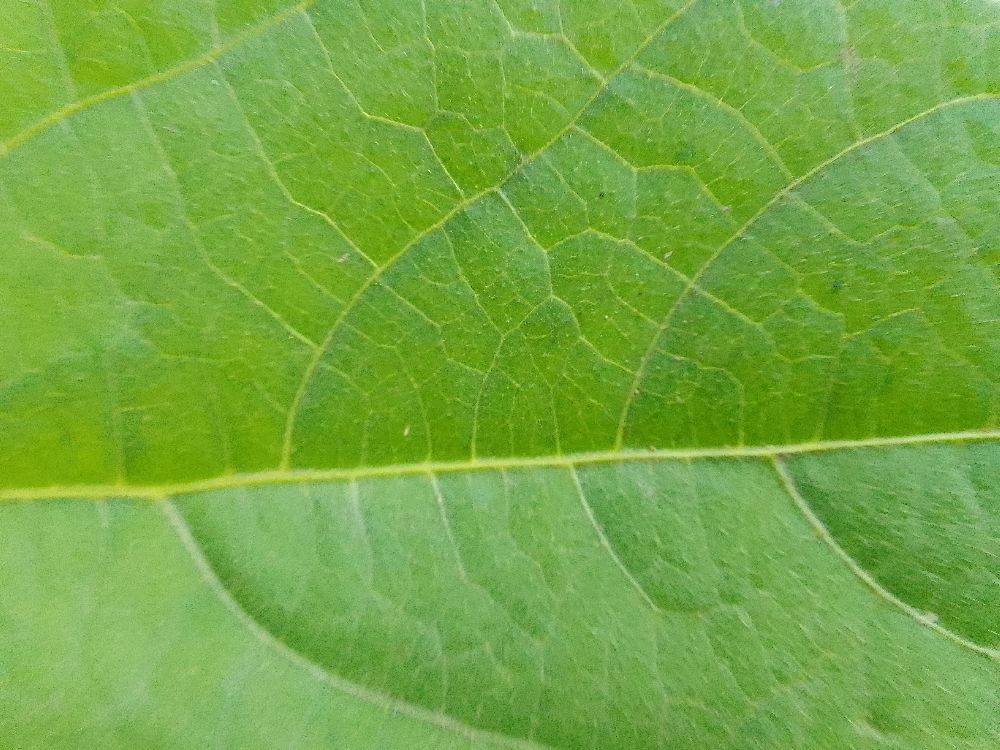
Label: healthy